The Write One

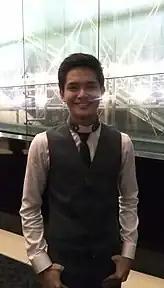
An image of Ruru Madrid.

According to AGB Nielsen Philippines' Nationwide Urban Television Audience Measurement People in television homes, the pilot episode of "The Write One" earned a 6.6% rating.